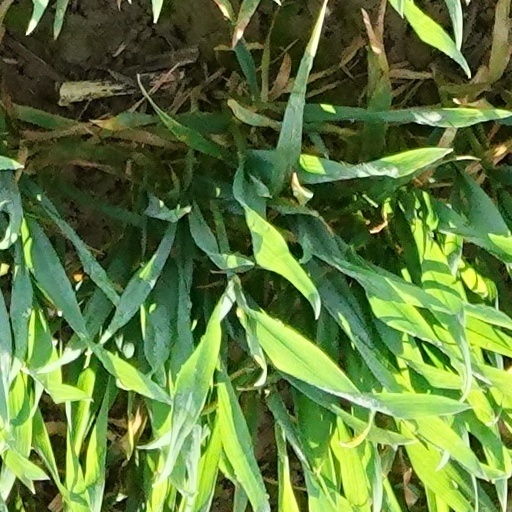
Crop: wheat